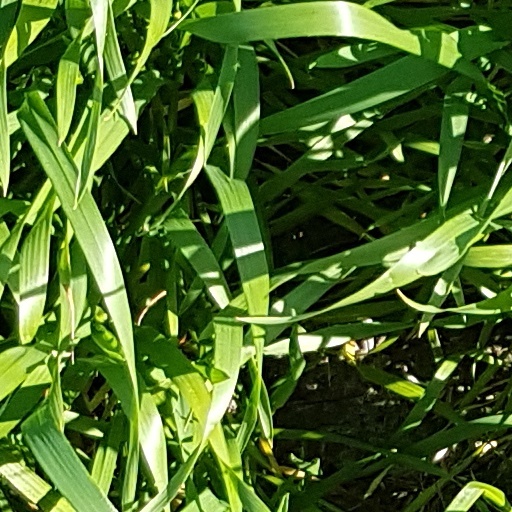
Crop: wheat